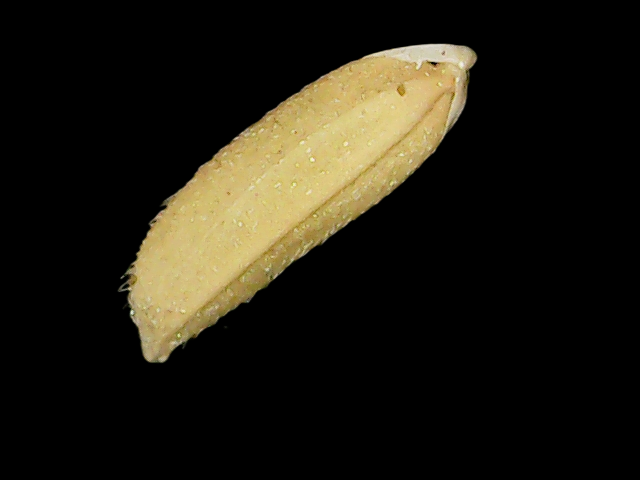
Rice variety: Binadhan16